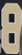
Number: 8